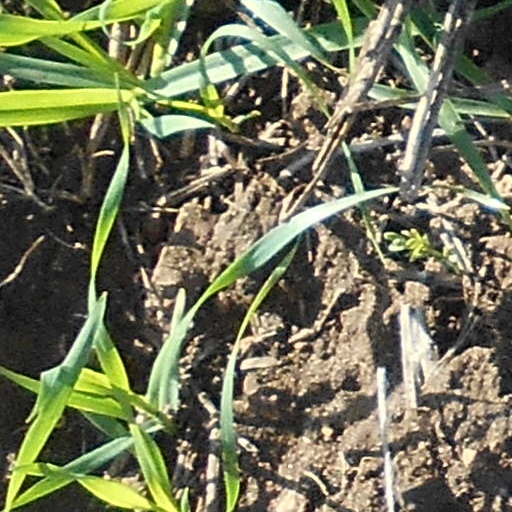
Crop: wheat